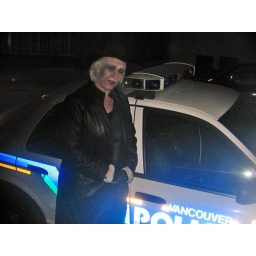
I scared off the boys in blue